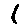
Label: 1